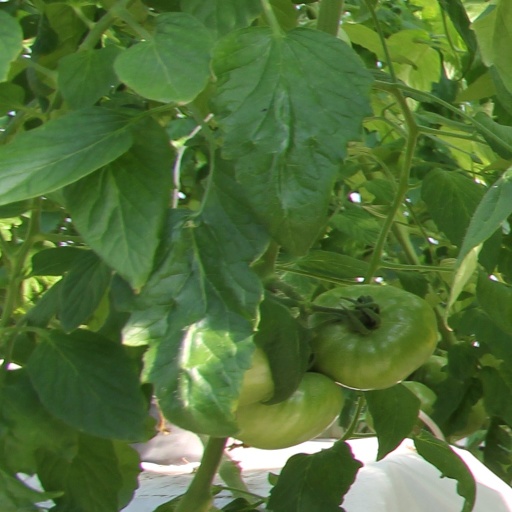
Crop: tomato